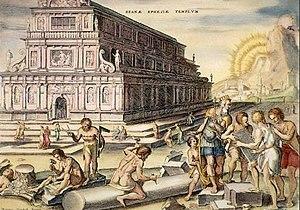
Le temple d'Artémis à Éphèse ou l'Artemision d'Éphèse est dans l'Antiquité l'un des plus importants sanctuaires d'Artémis, déesse grecque de la chasse et de la nature sauvage. Il était considéré dans l'Antiquité comme la quatrième des Sept Merveilles du monde.
Métagénès est un architecte et inventeur de Cnossos en Crète au VIᵉ siècle av. J.-C.